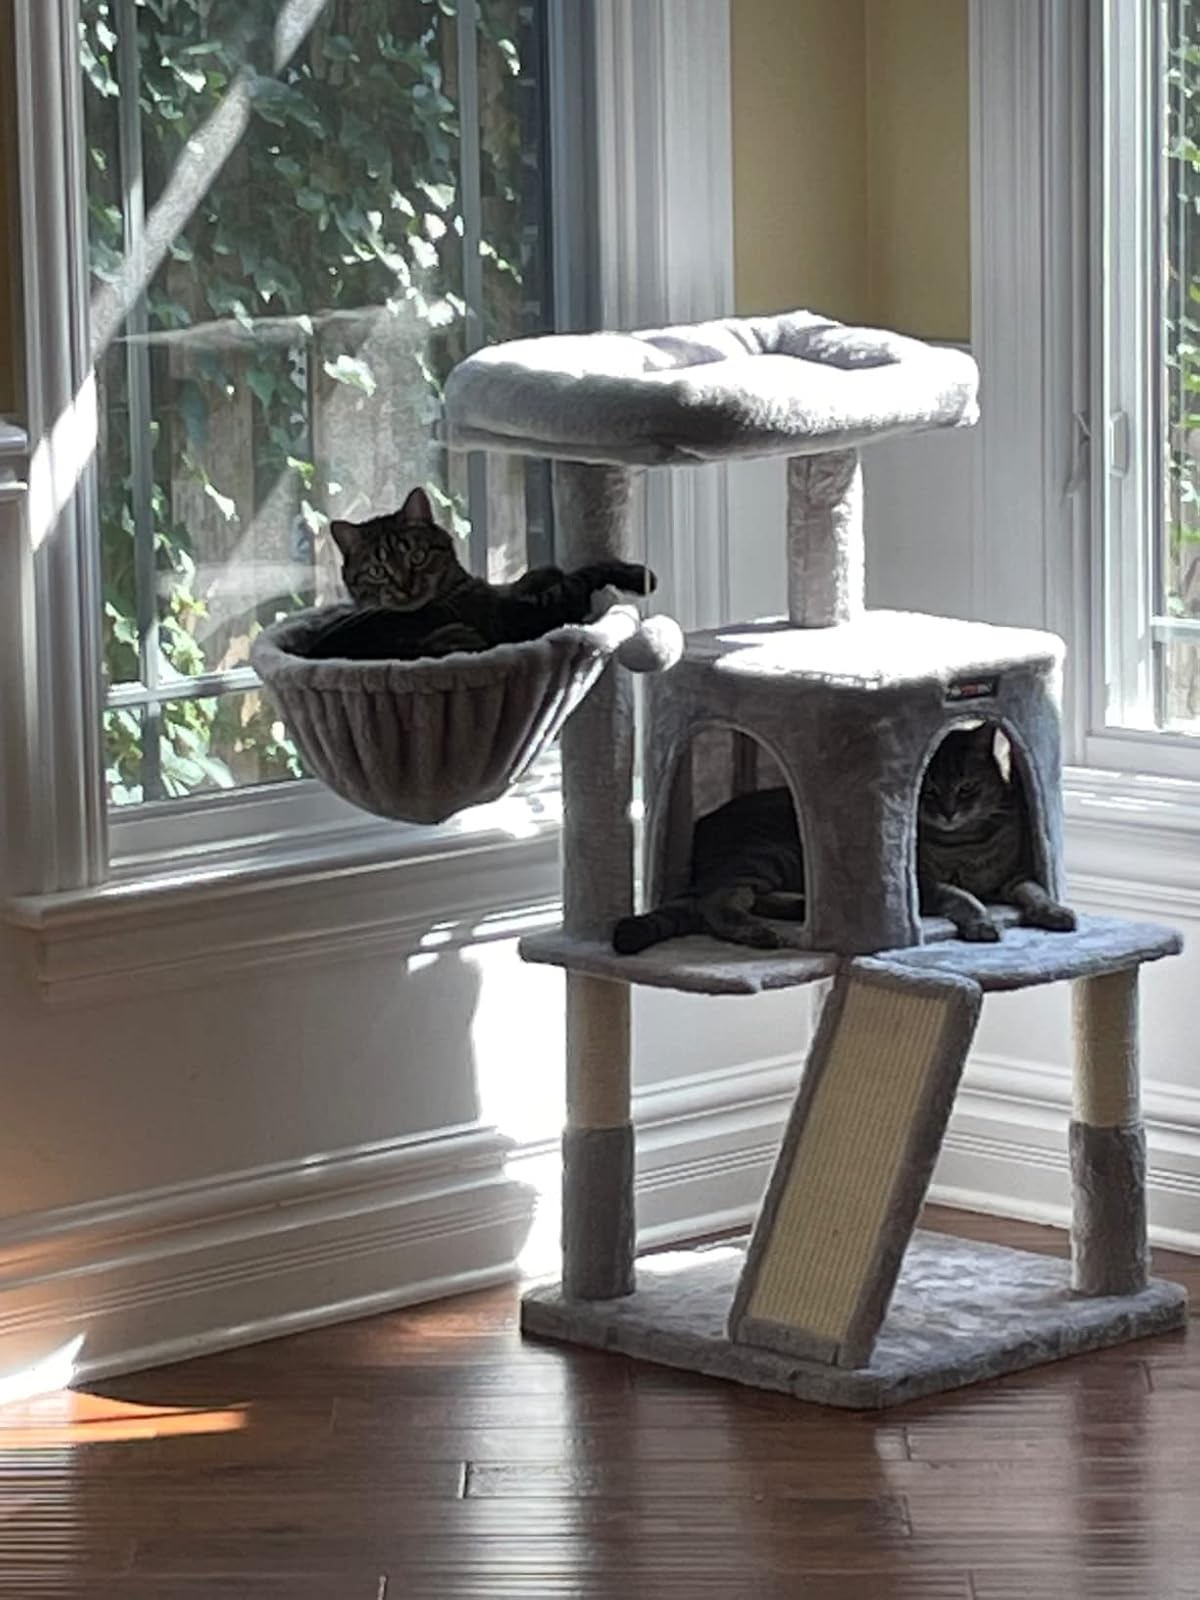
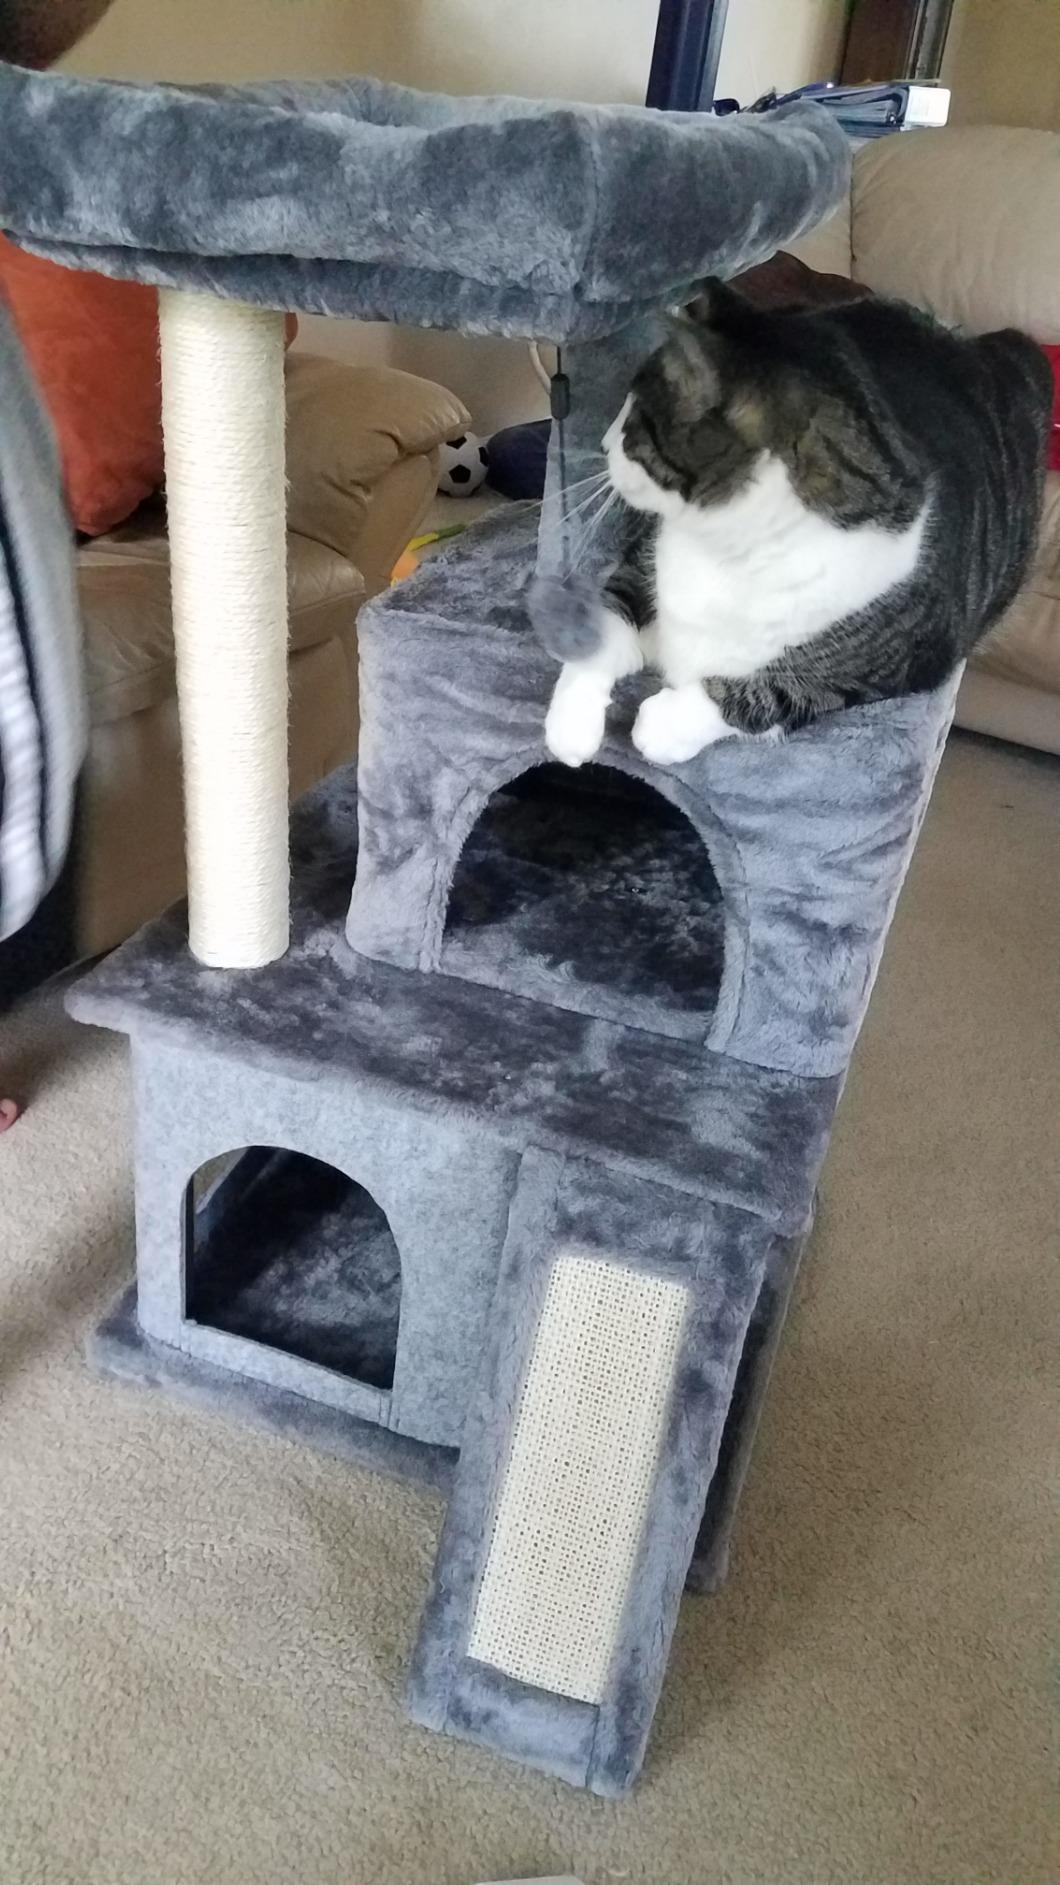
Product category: items_cat tree
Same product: no